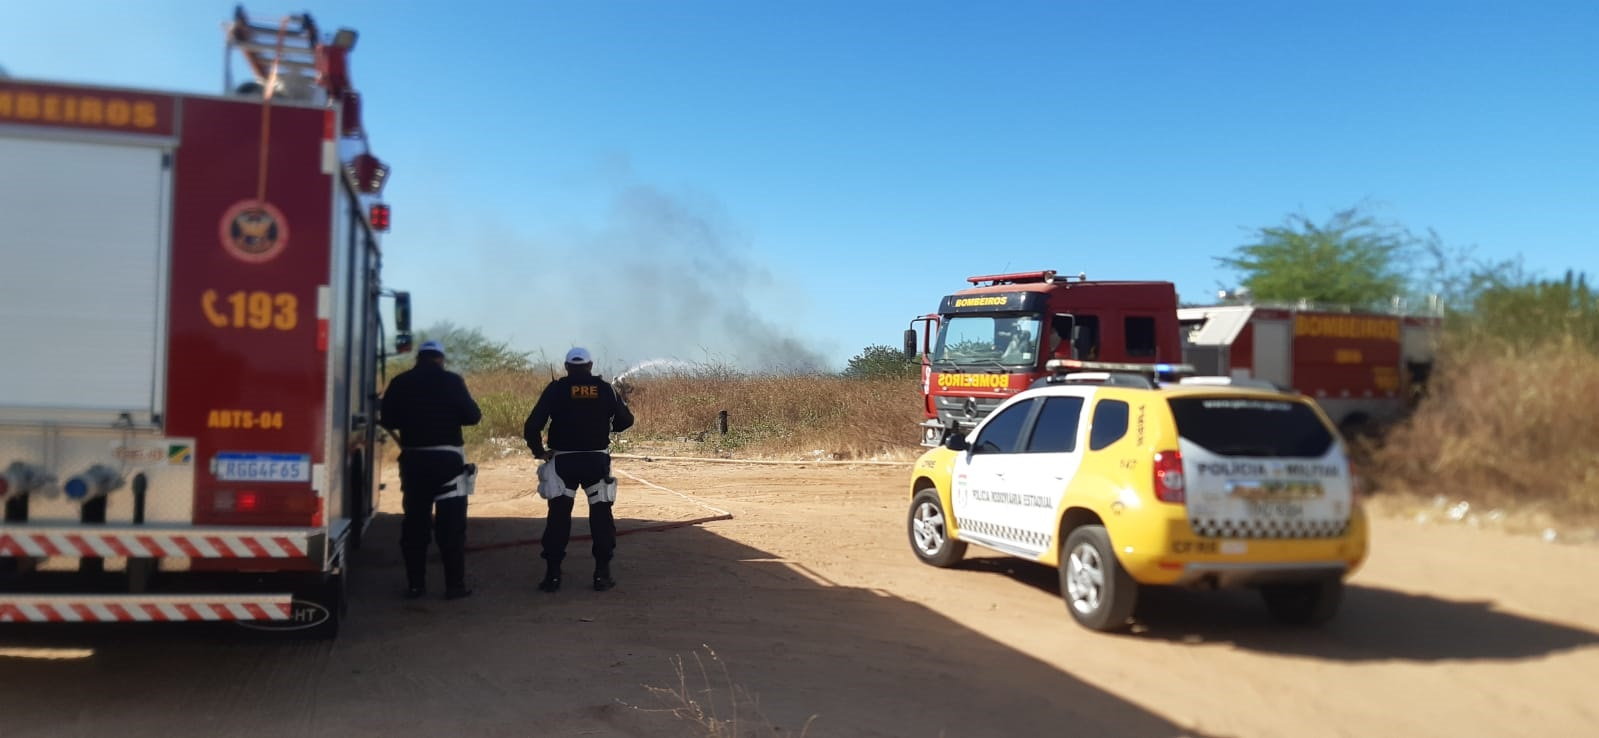
Fire: no
Smoke: yes